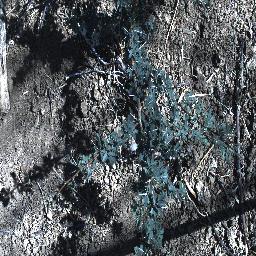
Label: prickly_acacia